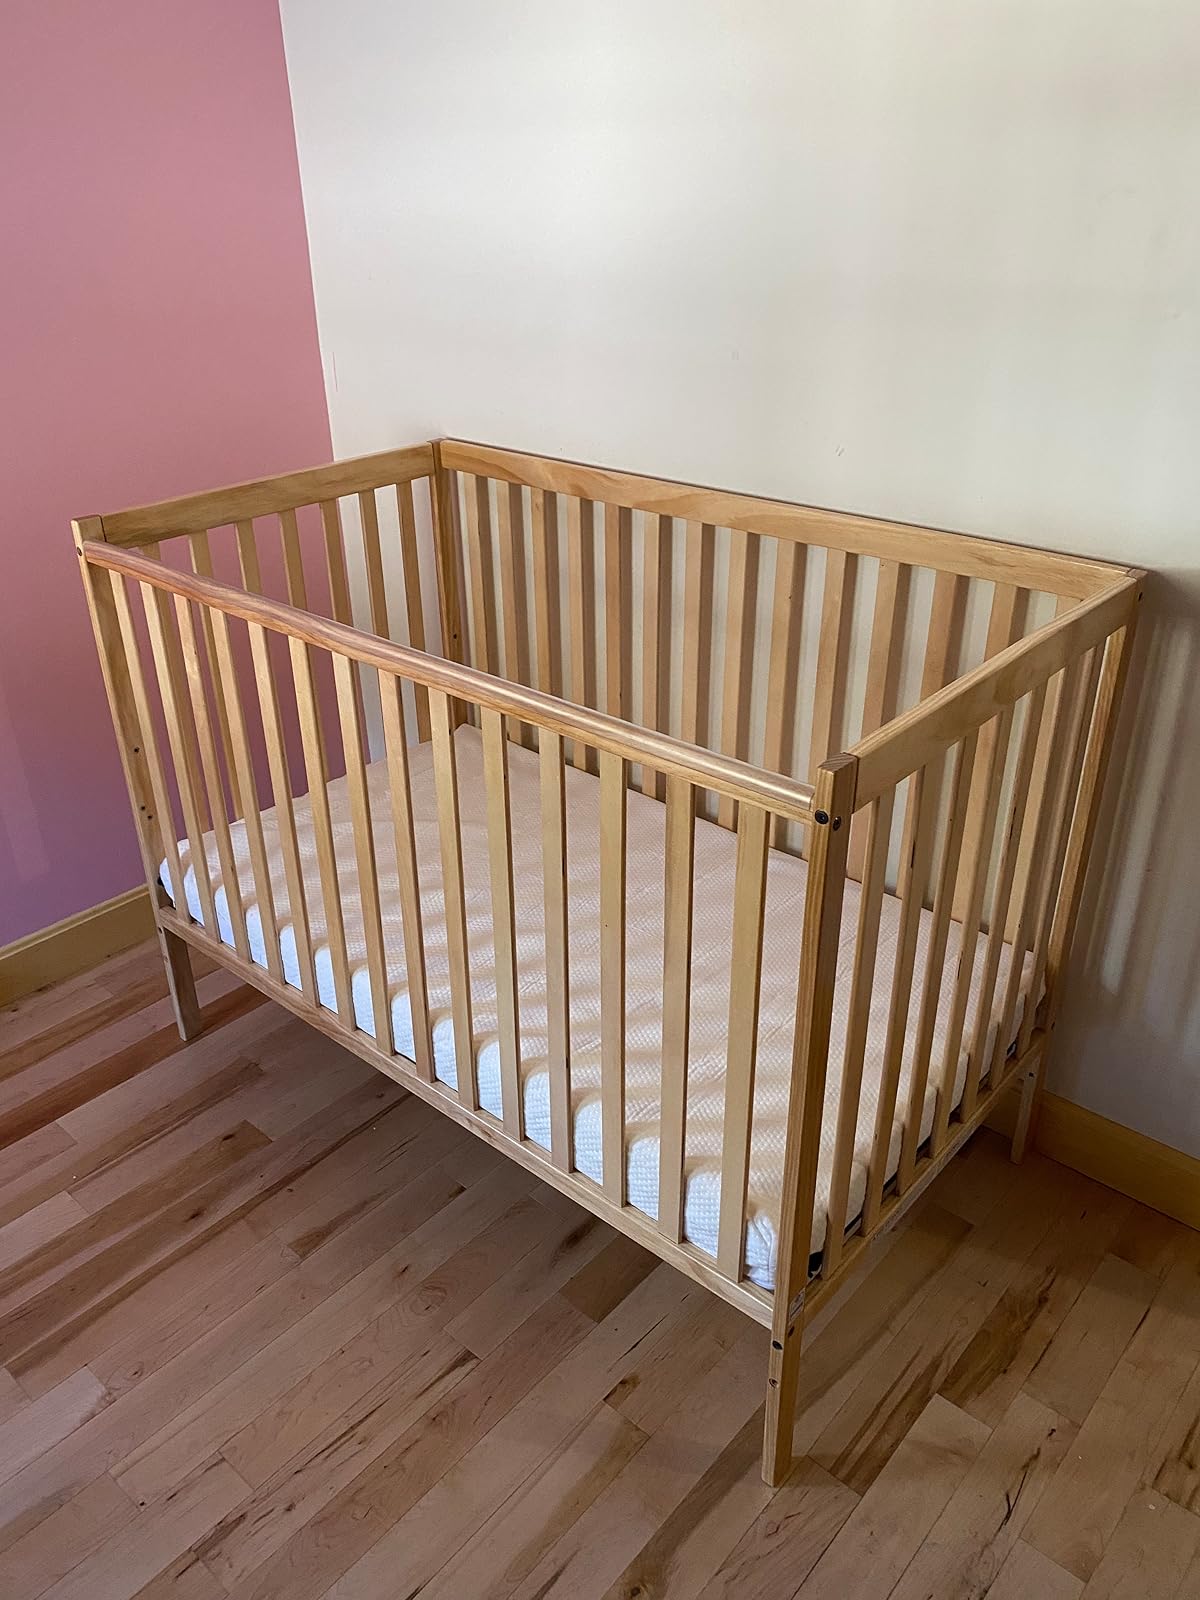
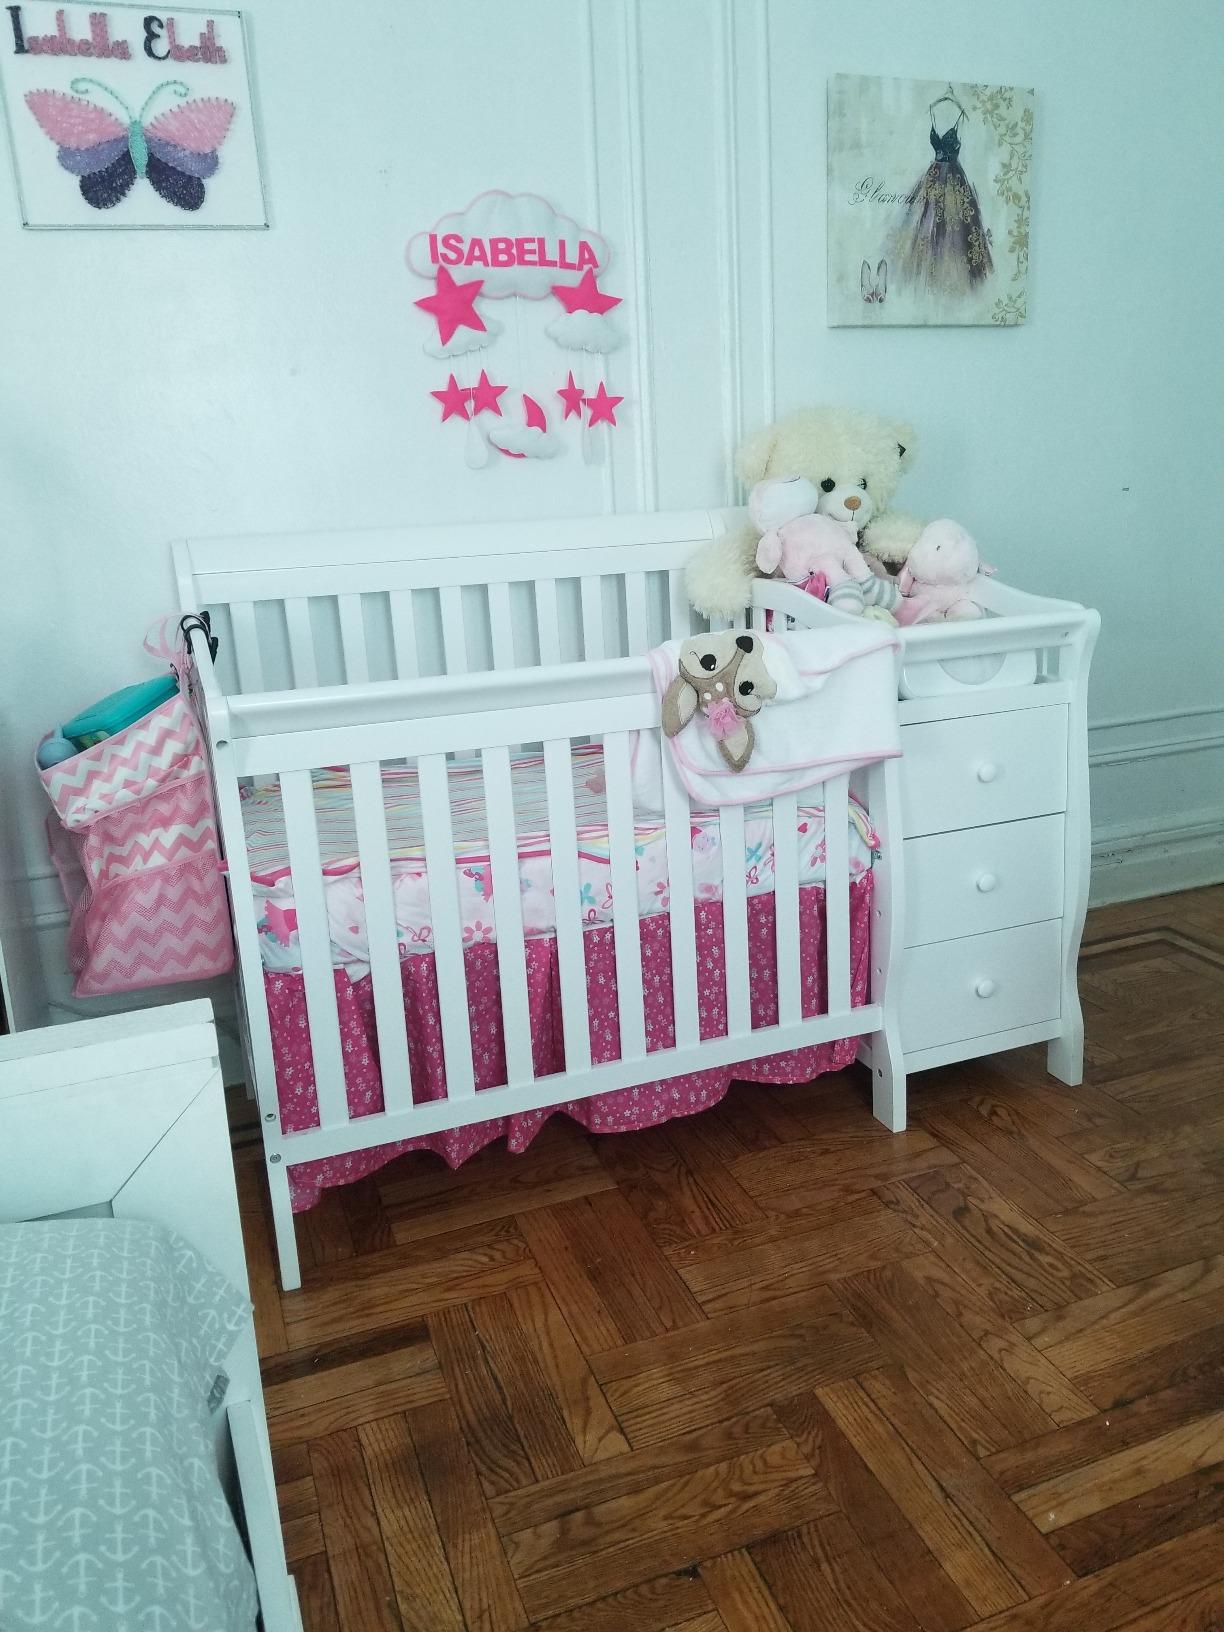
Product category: products_crib
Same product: no